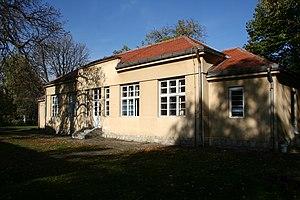
Le bâtiment du Vieil hôpital à Valjevo se trouve à Valjevo, dans le district de Kolubara en Serbie. Il est inscrit sur la liste des monuments culturels protégés de la République de Serbie.